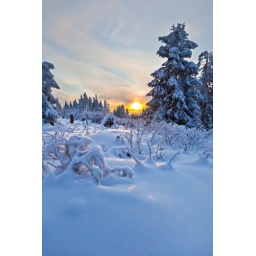
winter forest in Harz mountains